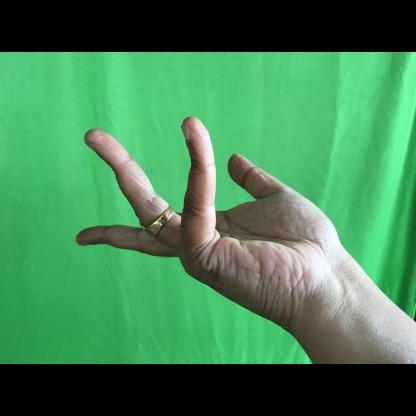
Mudra: Alapadmam